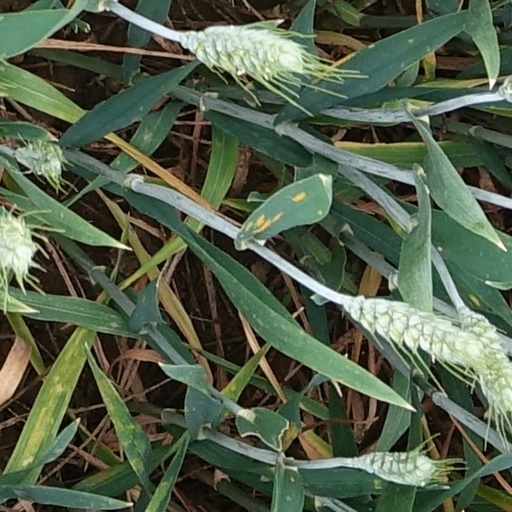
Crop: wheat